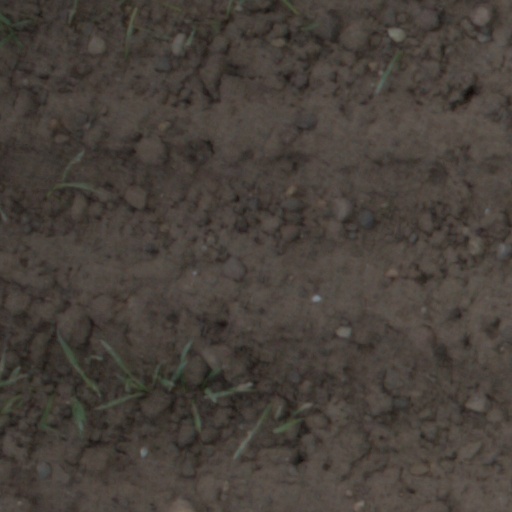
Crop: wheat